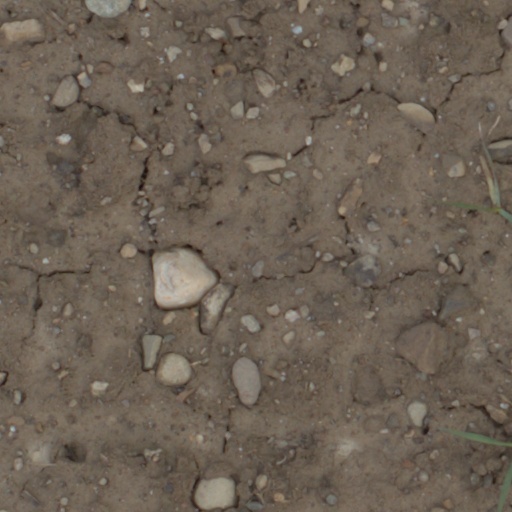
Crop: wheat